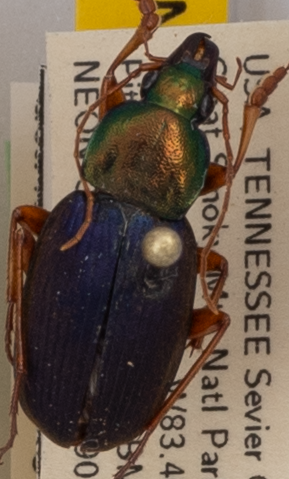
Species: Chlaenius emarginatus
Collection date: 2019-07-23
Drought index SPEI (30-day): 1.224
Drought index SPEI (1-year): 2.09
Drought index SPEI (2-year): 2.09